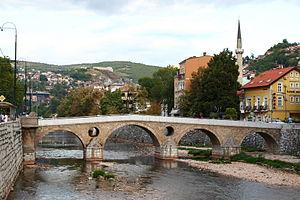
Le pont latin est situé en Bosnie-Herzégovine, sur le territoire la Ville de Sarajevo. Construit en 1798 et 1799, il est inscrit sur la liste des monuments nationaux de Bosnie-Herzégovine.